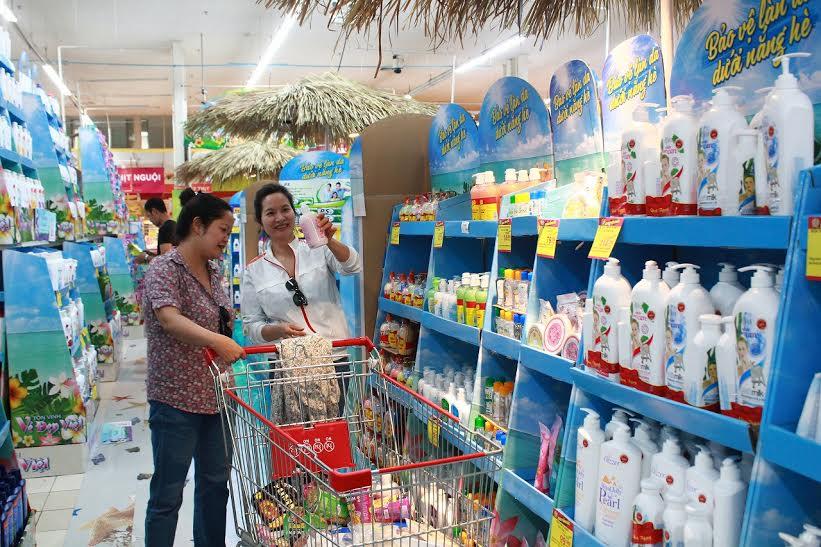
có một cái xe đẩy siêu thị ở trước mặt hai người phụ nữ